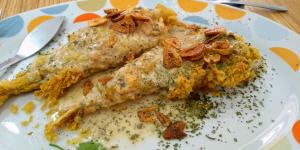
pescado al cilantro